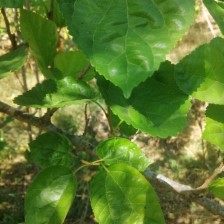
Variety: BlackAustralia